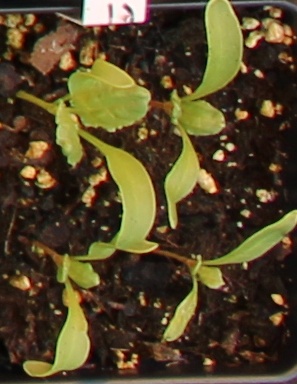
Label: Sugar beet